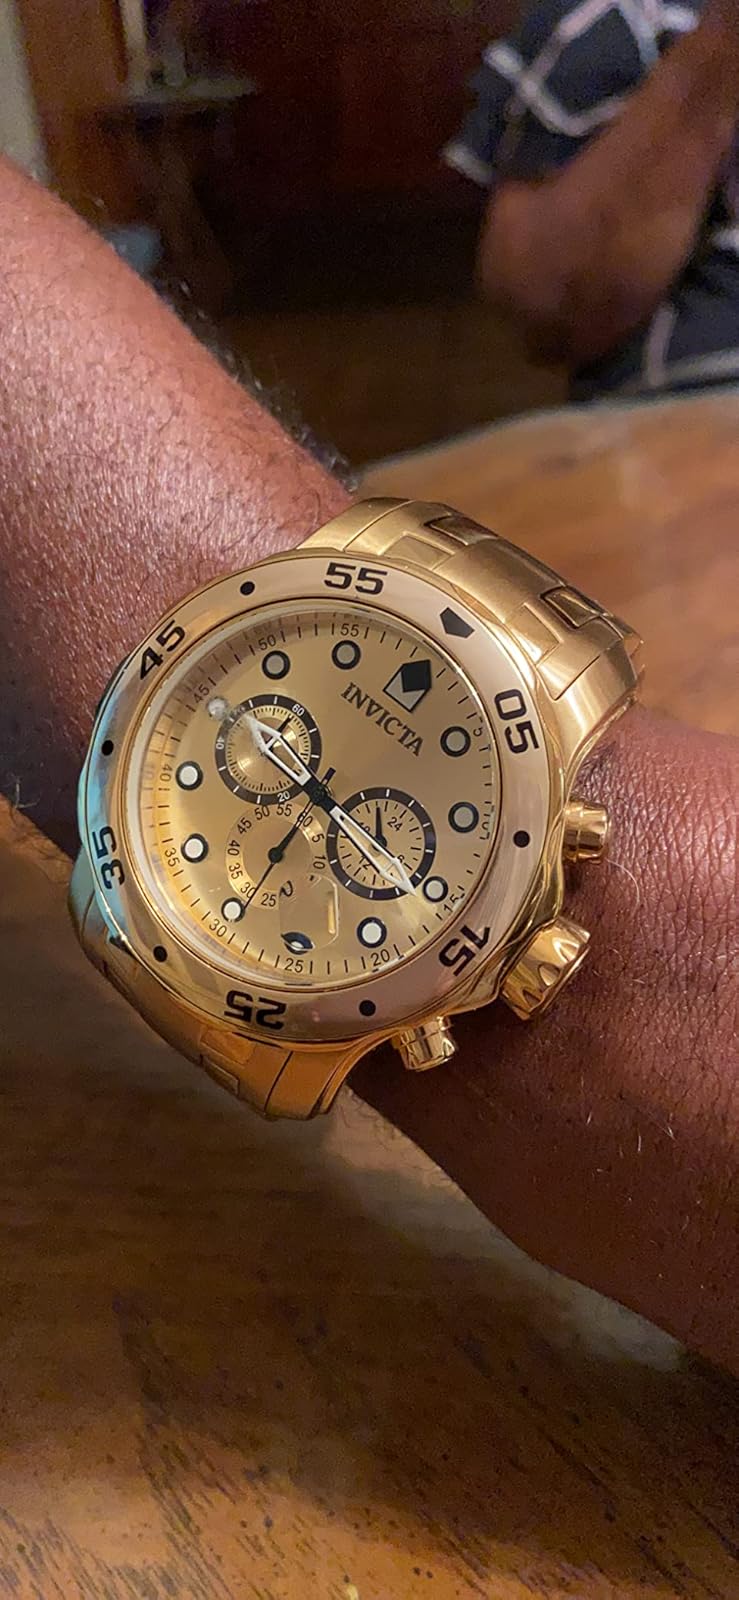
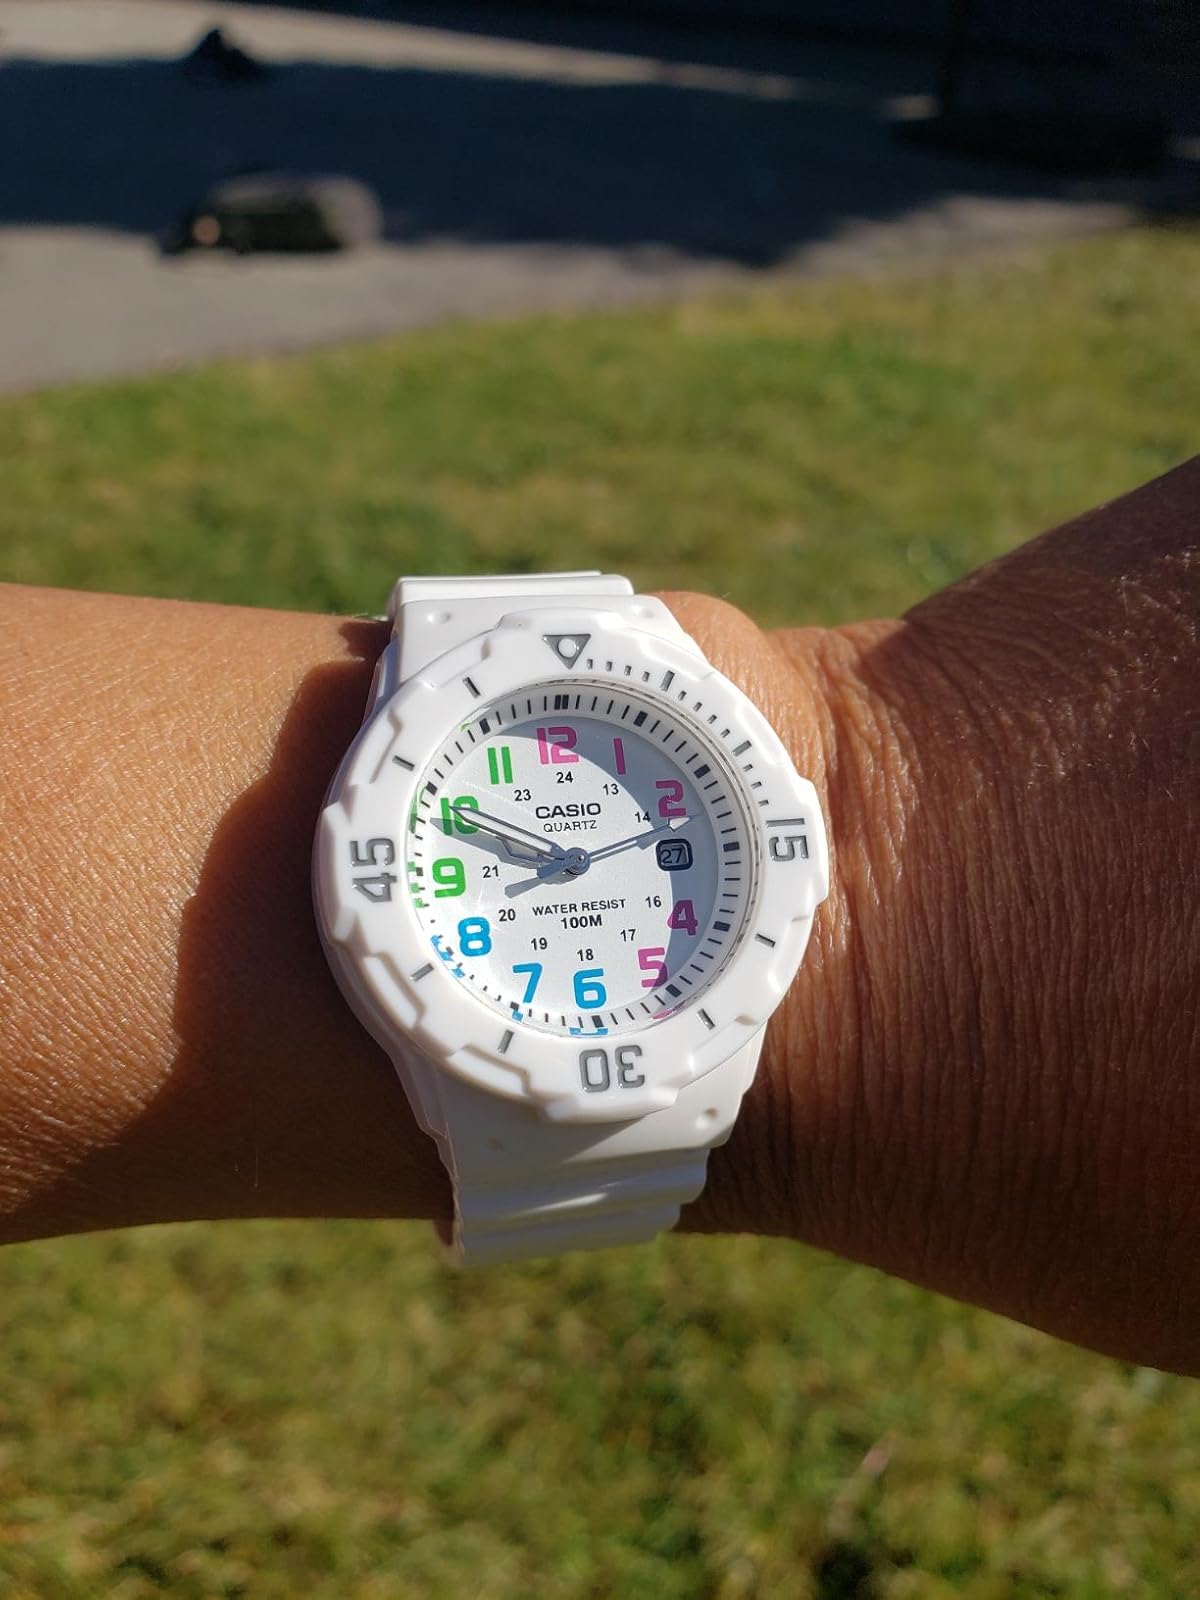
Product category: accessories_watch
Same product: no